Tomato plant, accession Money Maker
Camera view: vertical (180 deg); turntable rotation: 300 degrees
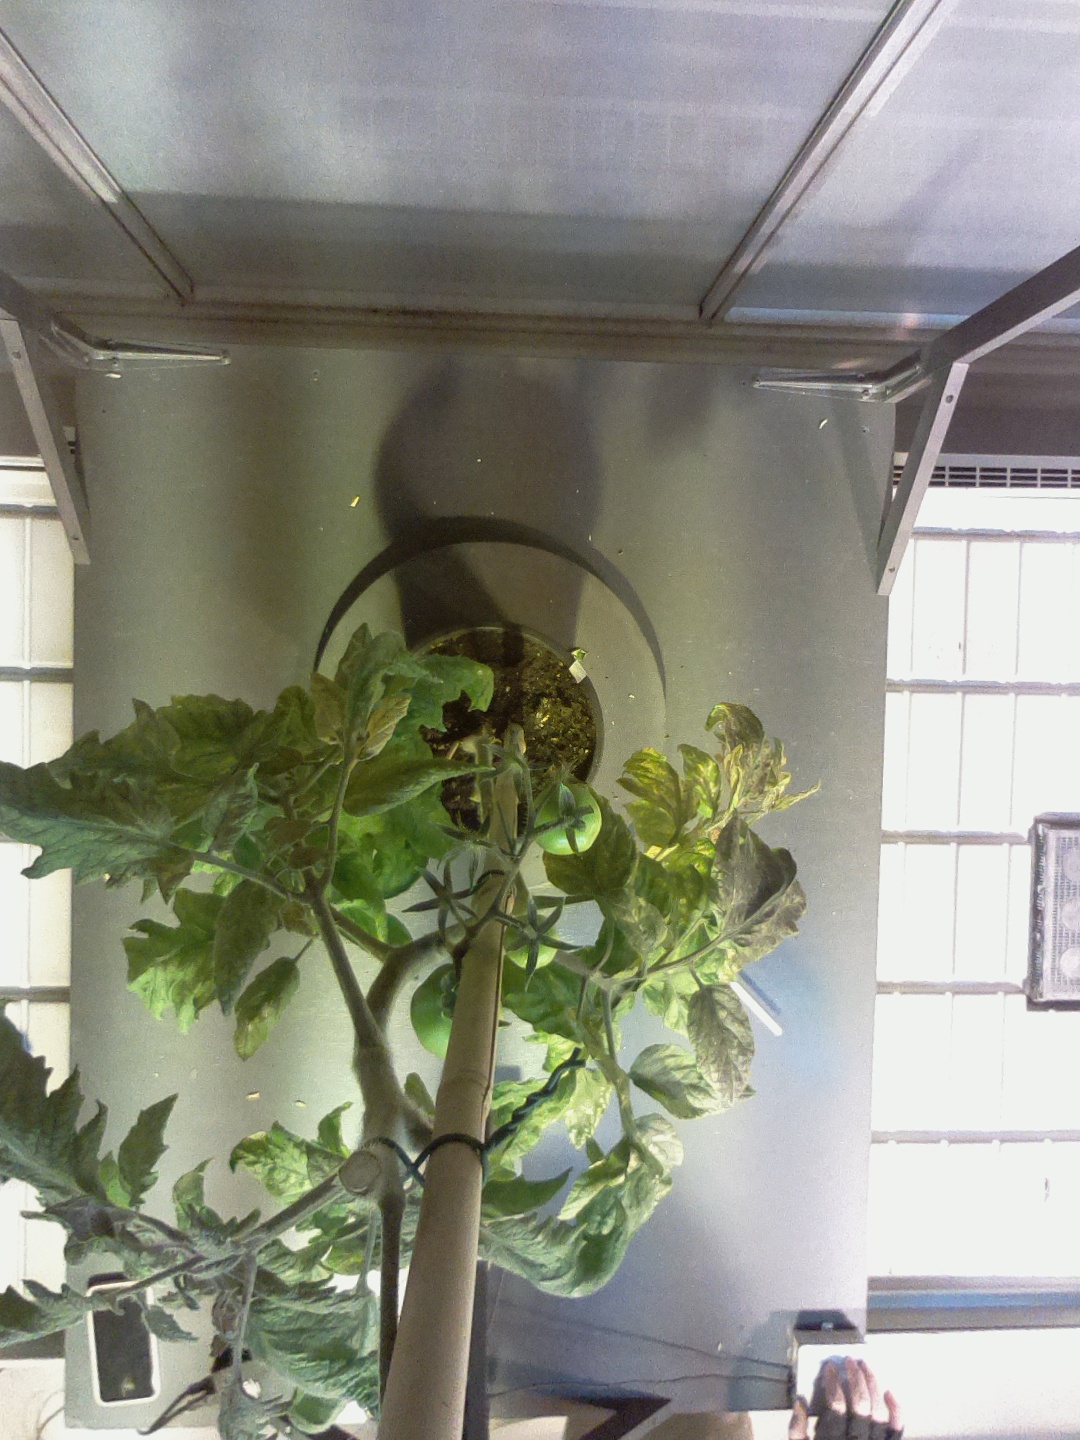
BBCH growth stage 75: 50%-60% of final fruit size